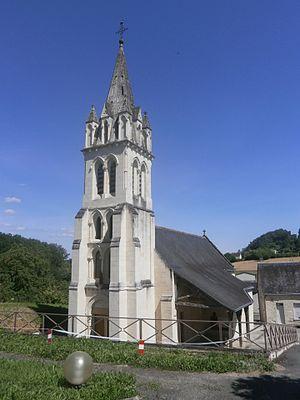
L'église de Thizay
Thizay est une commune française du département d'Indre-et-Loire, en région Centre-Val de Loire.